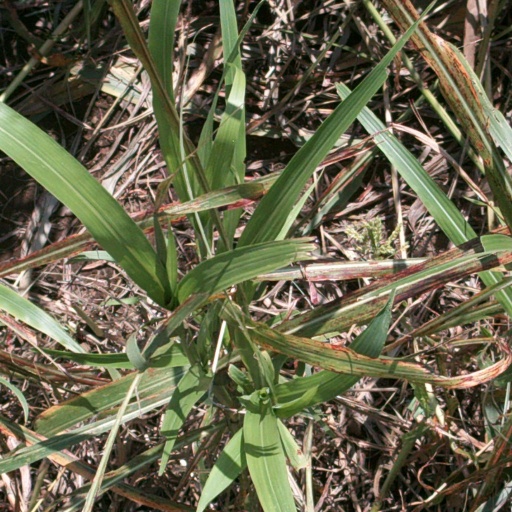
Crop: sorghum